Office (2015 Hong Kong film)

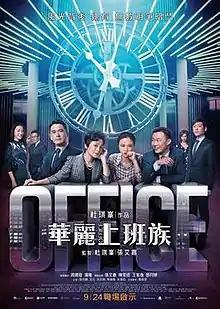
Film poster

Office is a 2015 musical comedy-drama film produced and directed by Johnnie To and starring Chow Yun-fat, Sylvia Chang, Eason Chan and Tang Wei. A Hong Kong-Chinese co-production, the film is an adaptation of the 2008 play "Design for Living", which was created by and starred Chang. "Office" premiered at the 2015 Toronto International Film Festival and was theatrically released in China on 2 September 2015 and in Hong Kong in 3D on 24 September 2015.